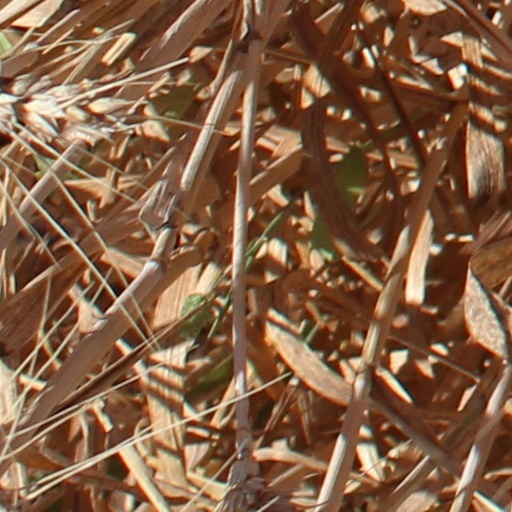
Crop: wheat